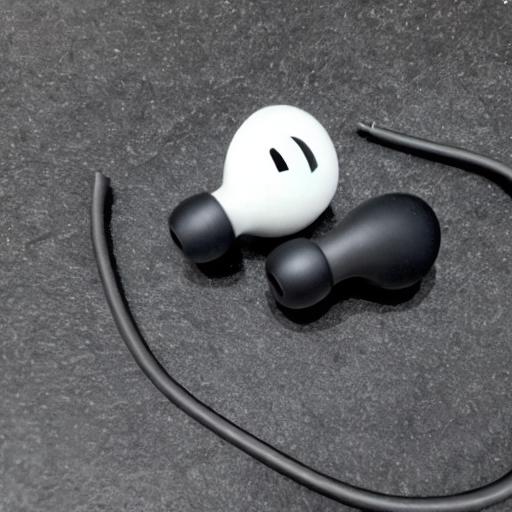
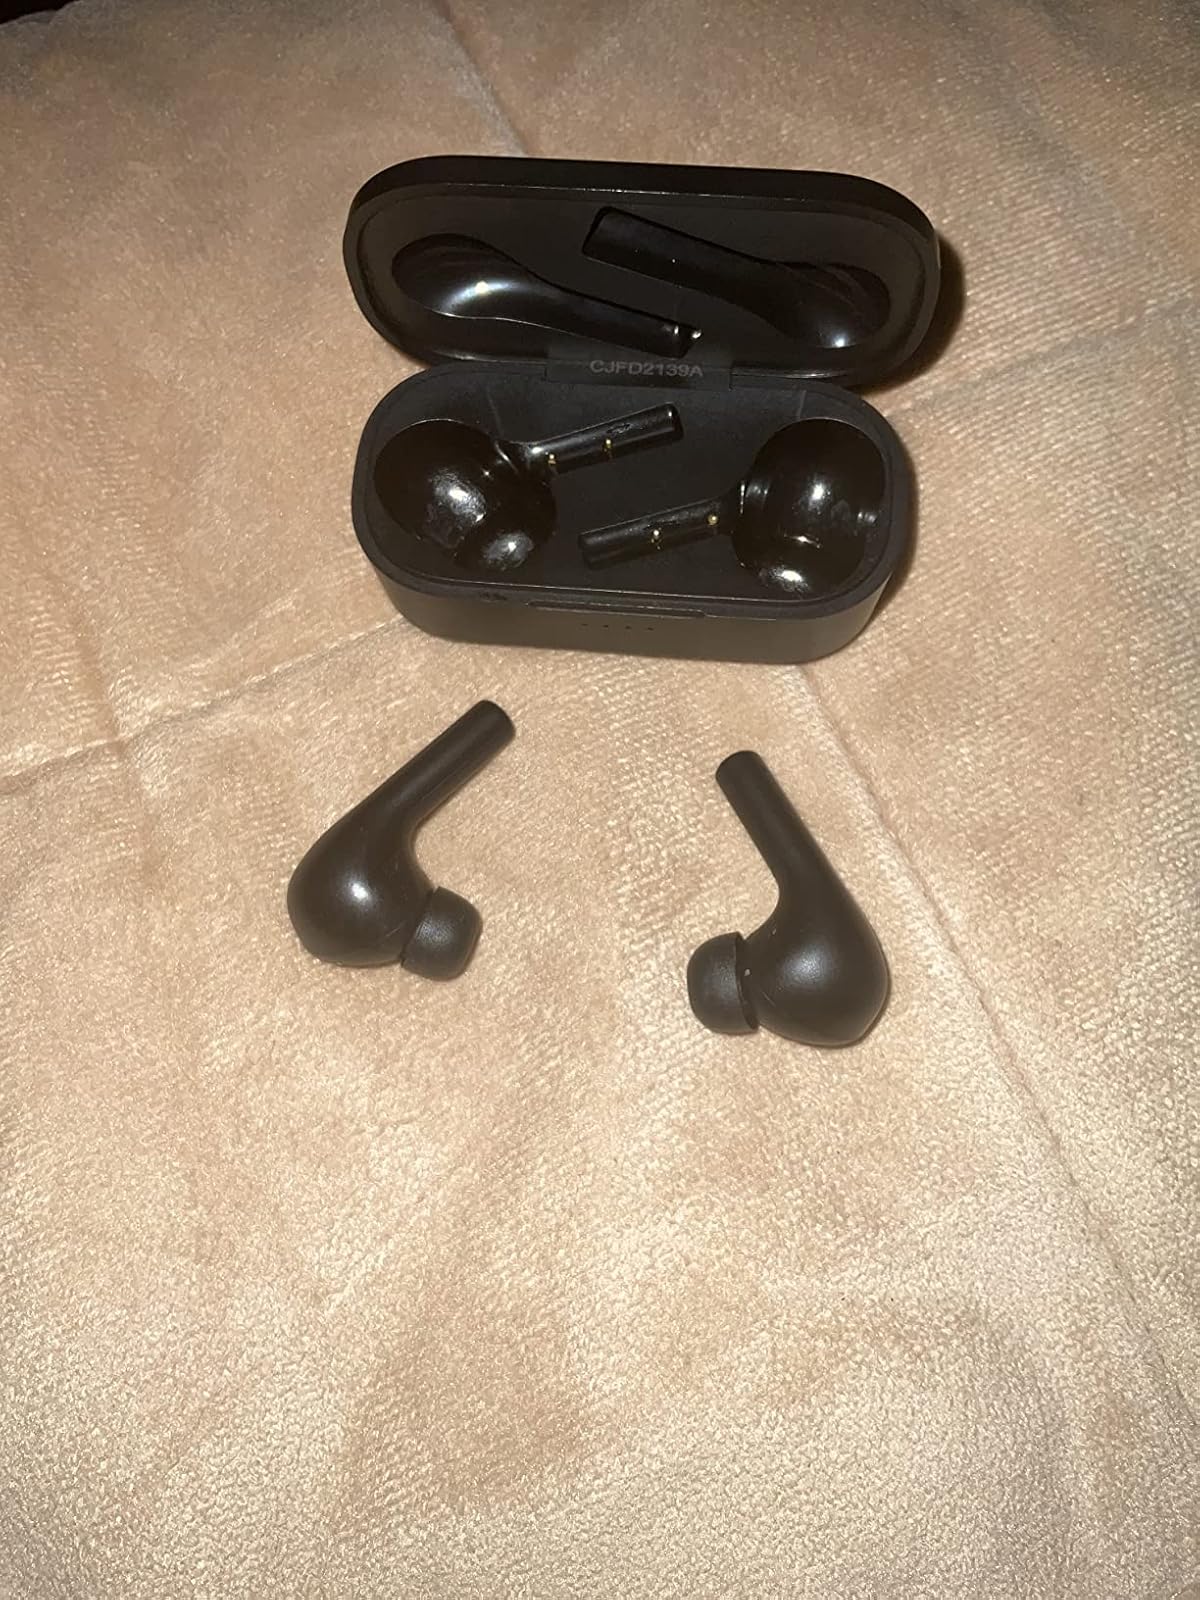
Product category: earbuds
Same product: no